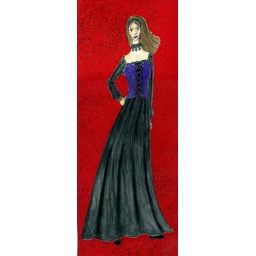
Gotich bassed black dress with torso in purple corset and black beaded necklace with cross accents.